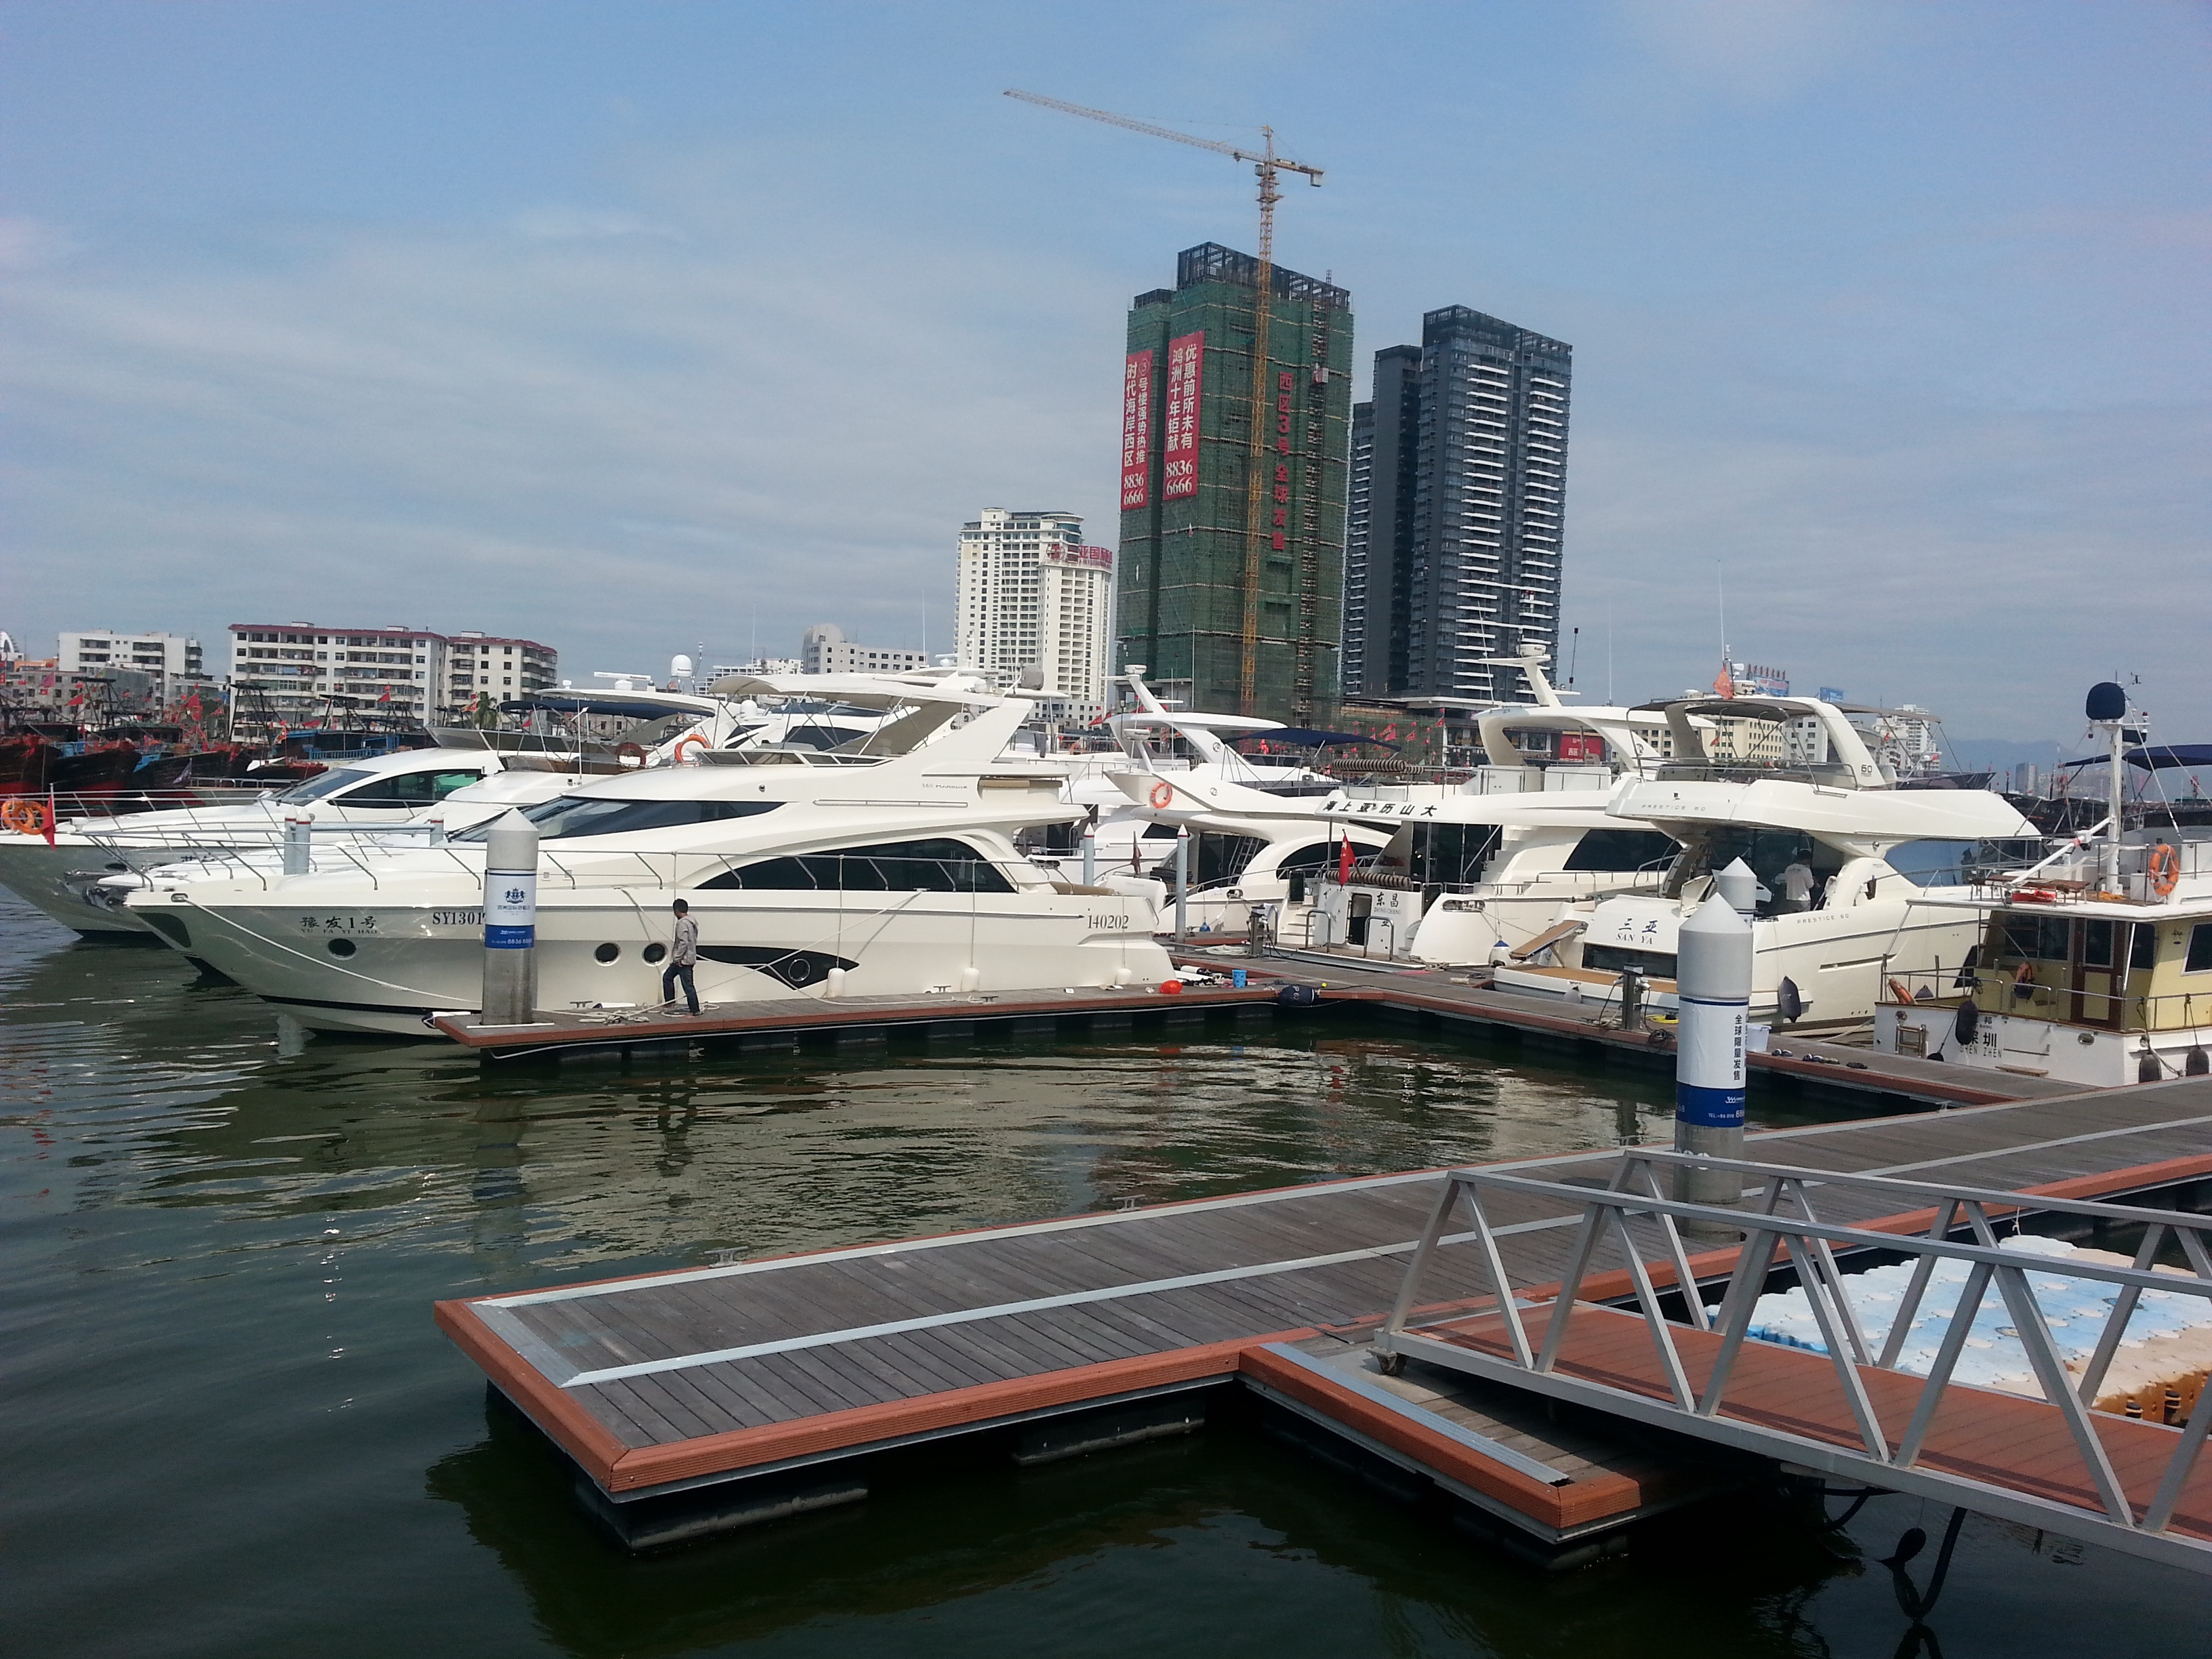
sea, dock, boat, vehicle, yacht, bay, harbor, marina, port, infrastructure, china, watercraft, passenger ship, sanya